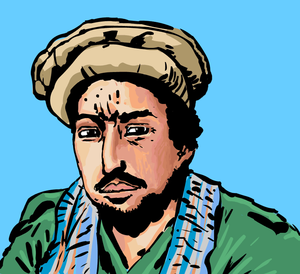
La causia est le nom du béret typique à gros bourrelets porté par les Macédoniens et considéré comme leur couvre-chef national.
Ahmed Chah Massoud, fréquemment appelé le commandant Massoud, était le commandant du Front uni islamique et national pour le salut de l'Afghanistan, du Jamiat-e Islami et le chef de l'Armée islamique, une armée ayant combattu contre l'occupation soviétique puis le régime des talibans de 1996 à 2001.
Les Lions du Panshir est un roman de Ken Follett paru en 1985.